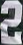
Number: 2